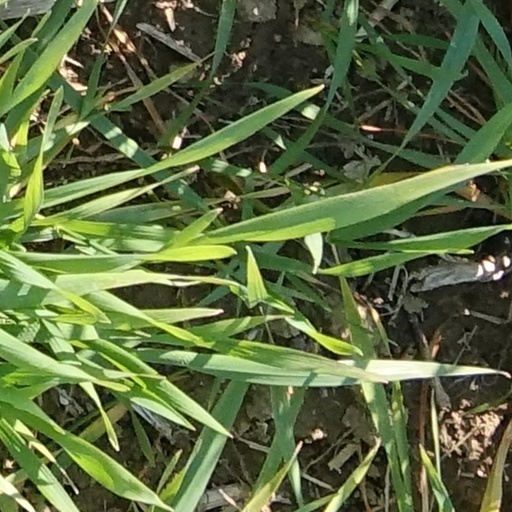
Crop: wheat